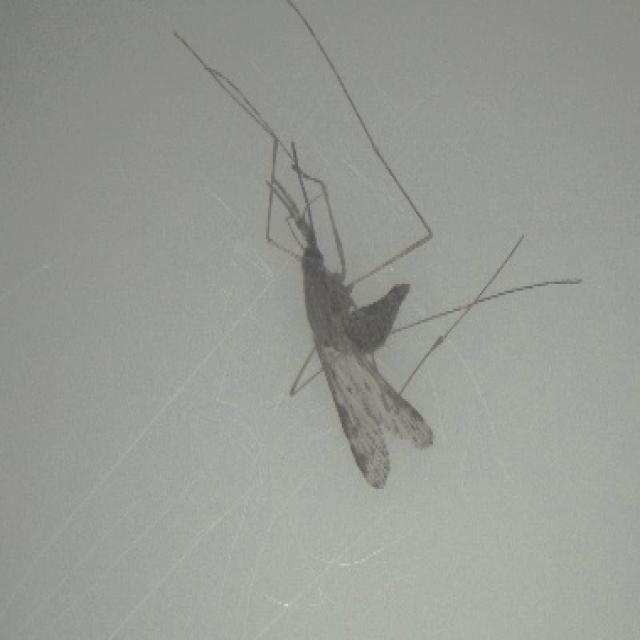
Species: anopheles_sinensis